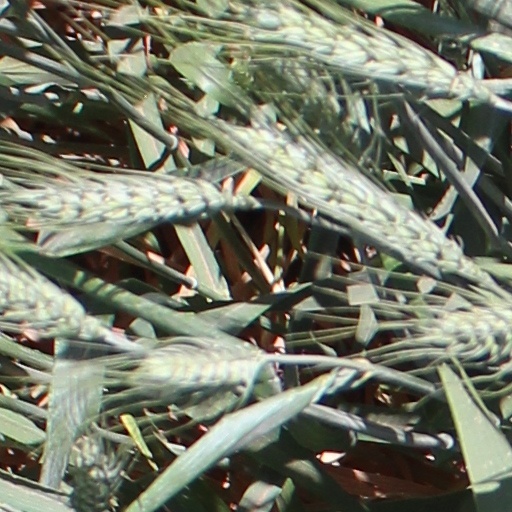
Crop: wheat